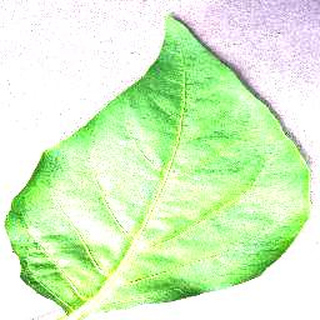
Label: healthy_bell_pepper